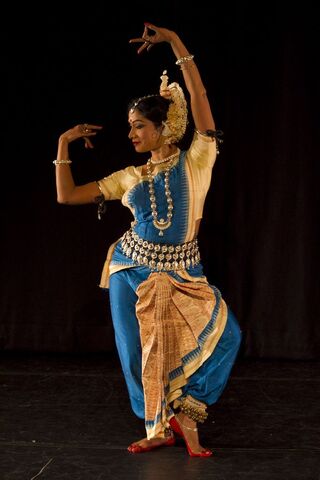
Dance form: odissi